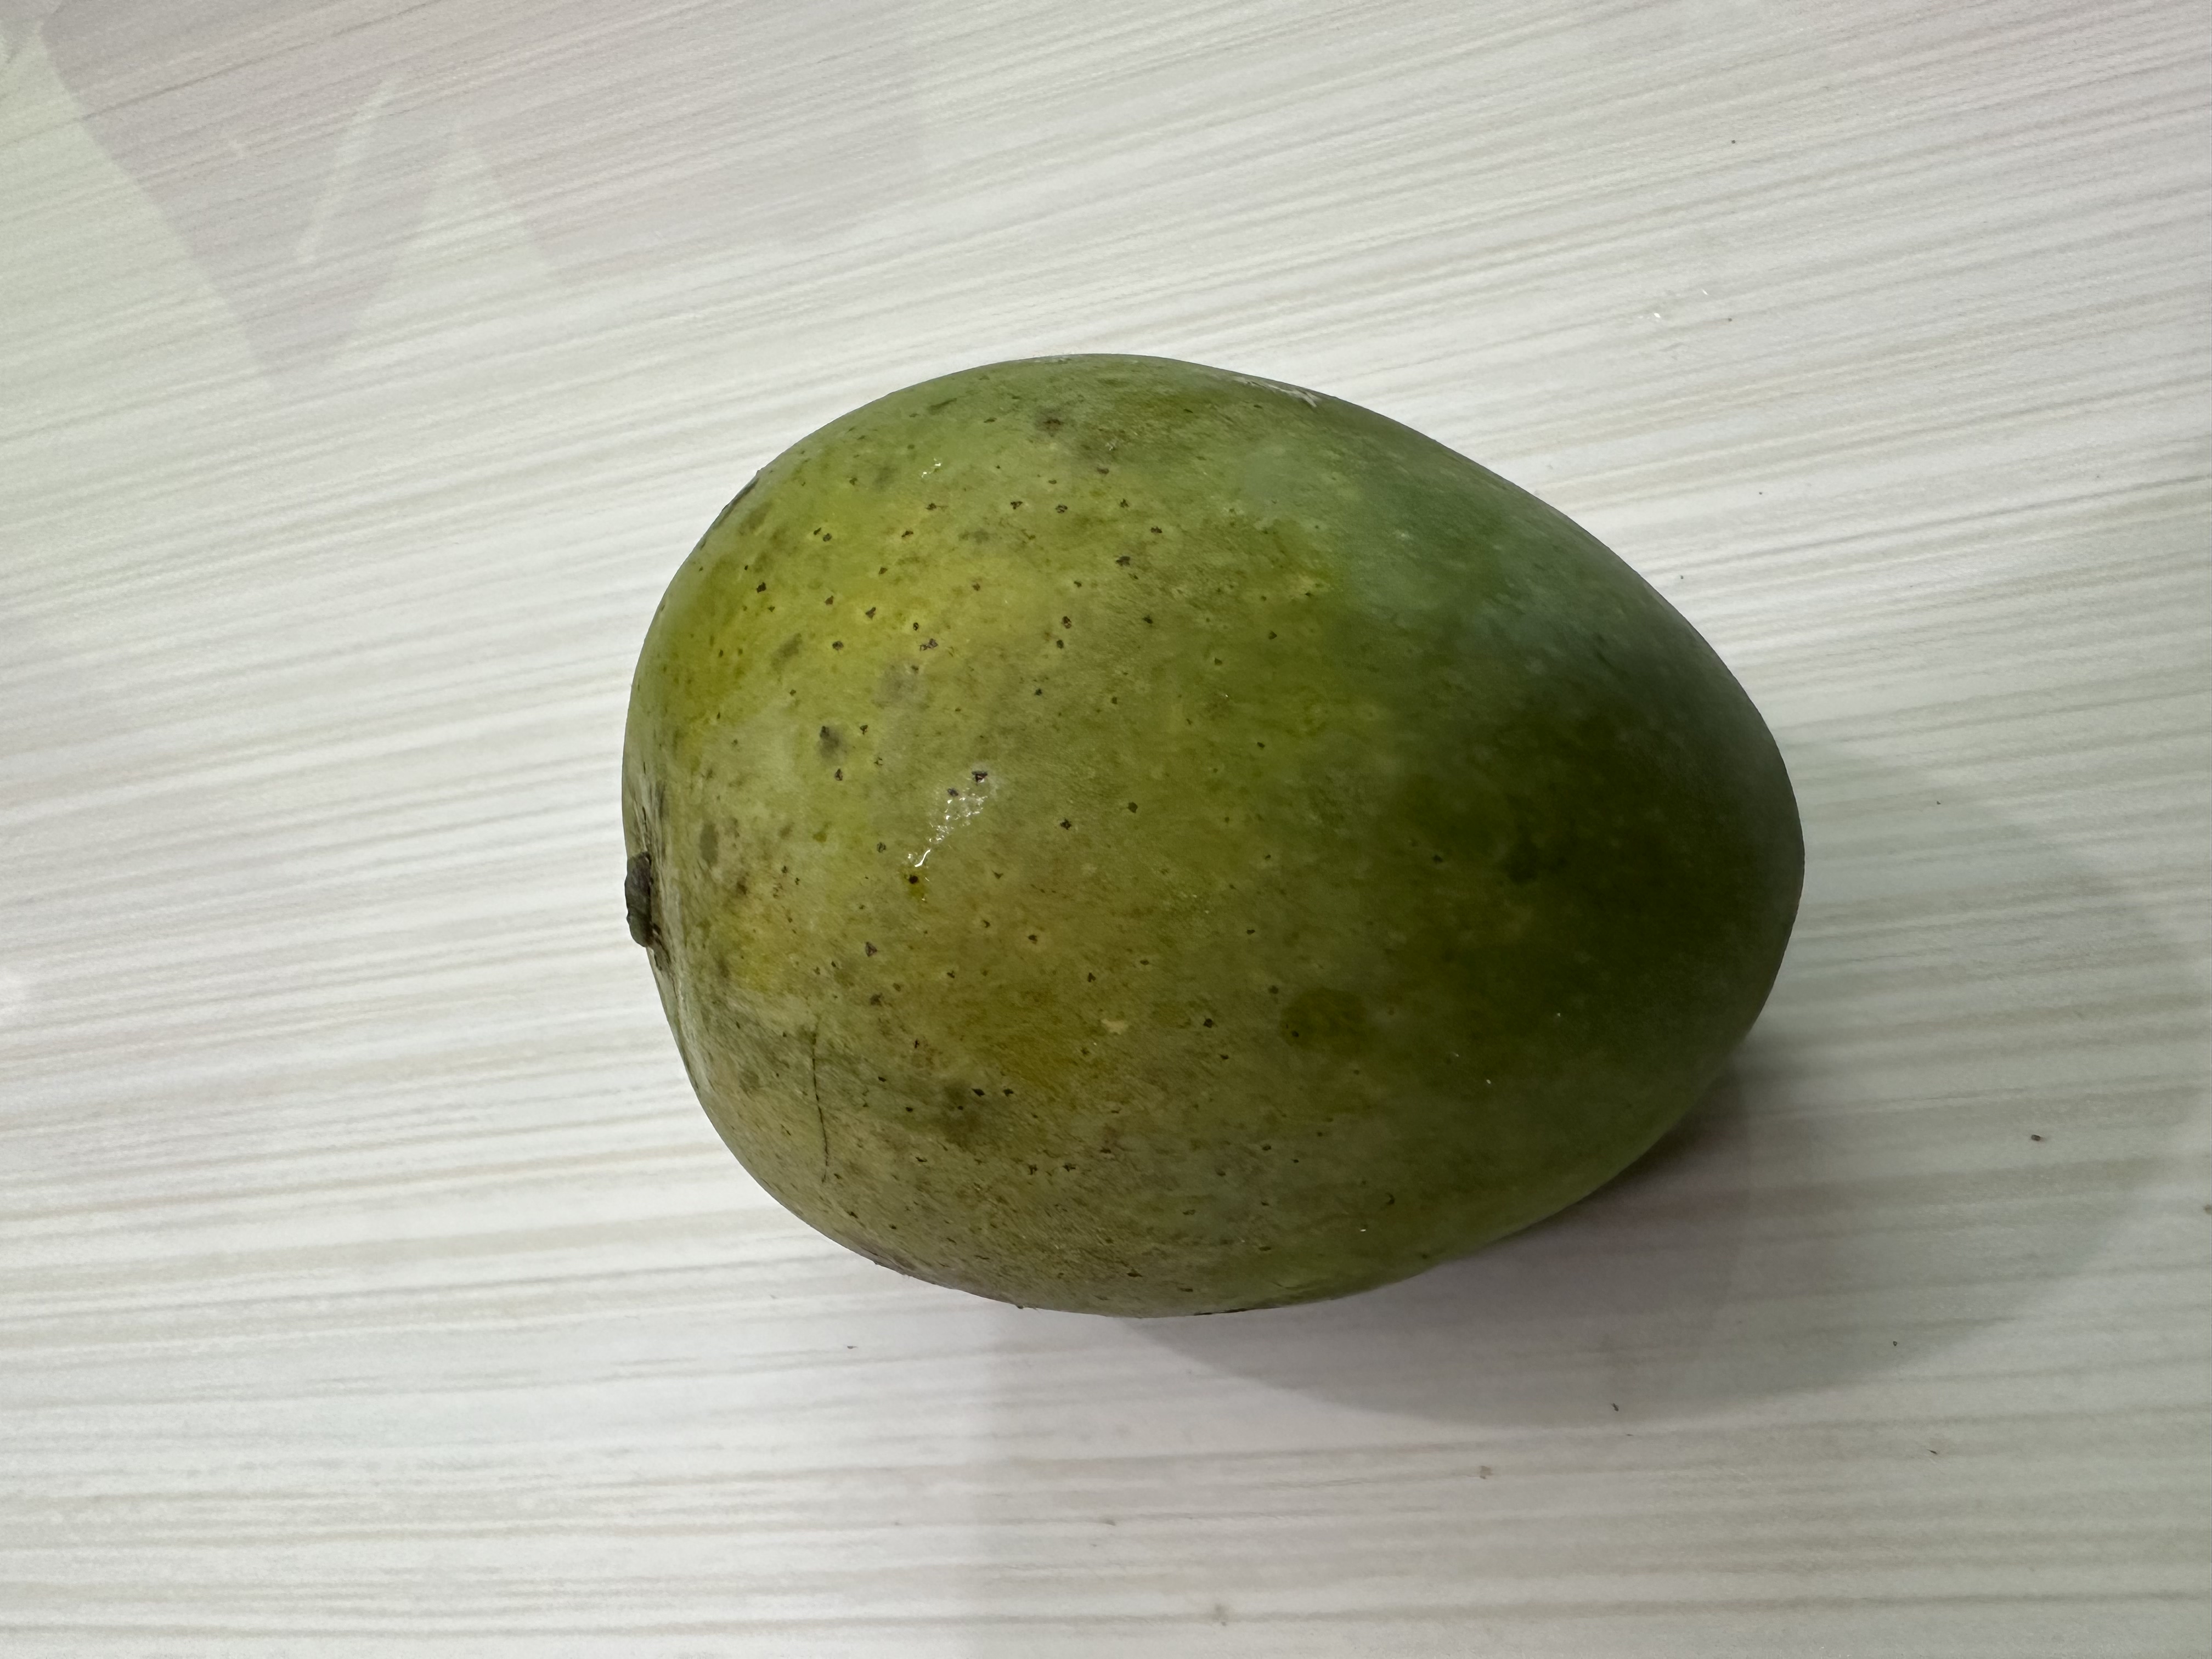
Mango variety: Harivanga